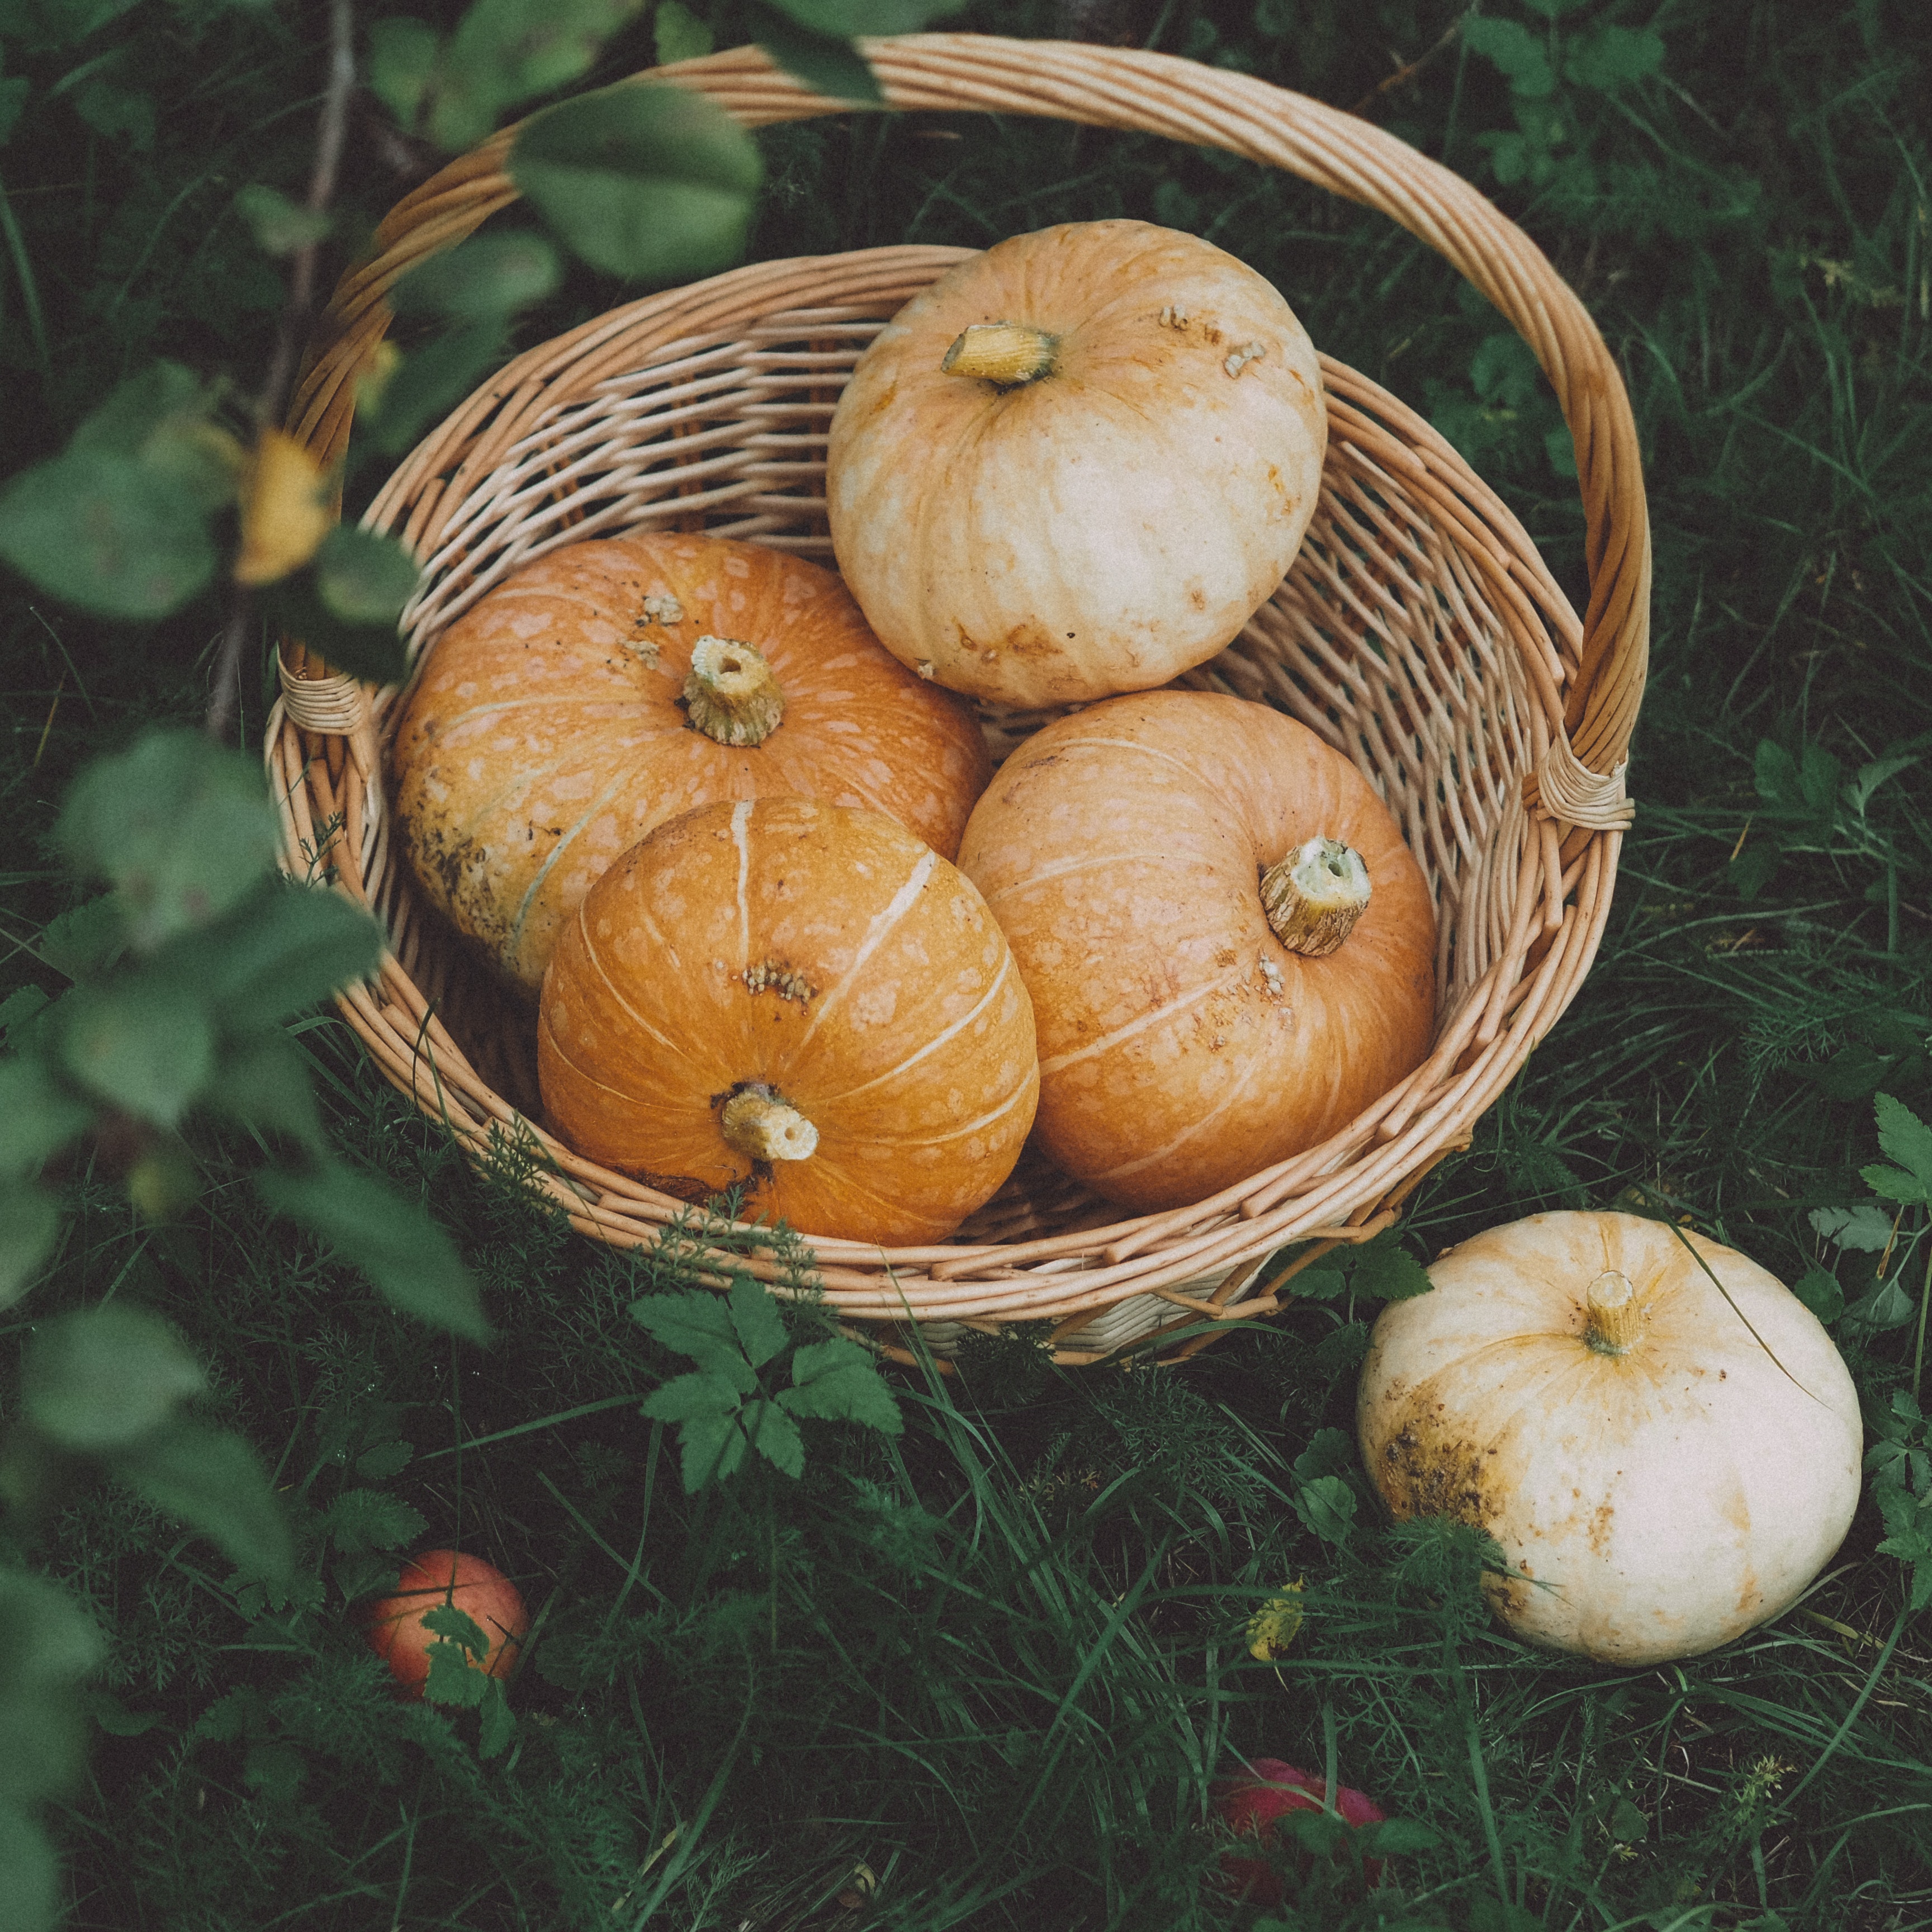
natural, food, pumpkin, plant, cucurbita, winter squash, calabaza, natural foods, squash, wood, staple food, grass, gourd, vegetable, produce, whole food, local food, superfood, Tints and shades, ingredient, landscape, still life photography, natural material, vegan nutrition, Food group, still life, cucumber, and melon family, art